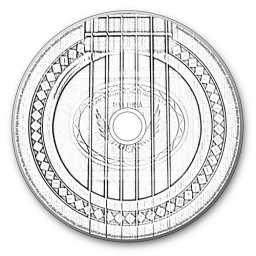
The cd is just black and white to match the rest of the guitars in the design. It is the hollow in the guitar.